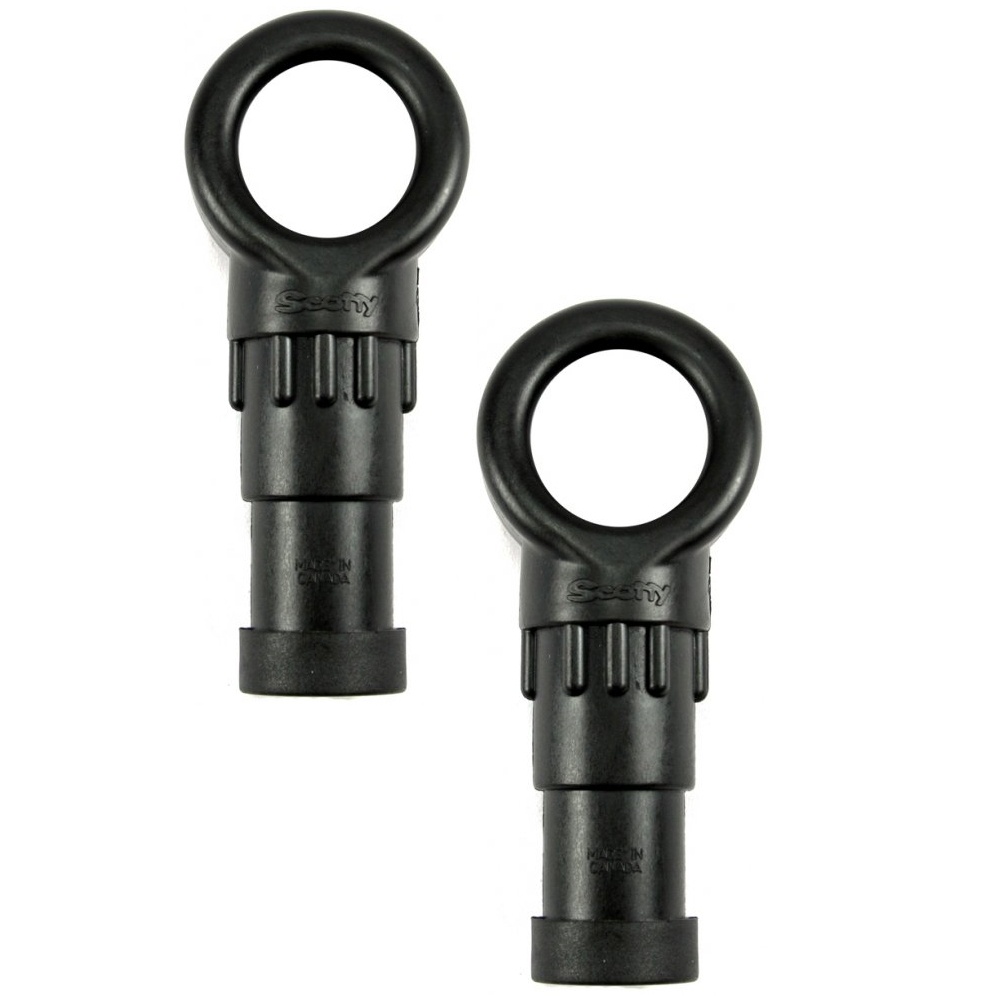
Scotty 327 Fender Ring - 2-Pack [327]
327 Fender Ring - 2-Pack Use these Scotty 327 Fender Rings to quickly attach lines and accessories to your Scotty rod holder mounts. Easy to insert and remove. Features: 2-Pack Inside Diameter of Ring: 7/8" Mounting Bracket not included
Brand: Scotty
Category: Sporting Goods > Outdoor Recreation > Boating & Water Sports > Boating & Rafting > Canoe Accessories